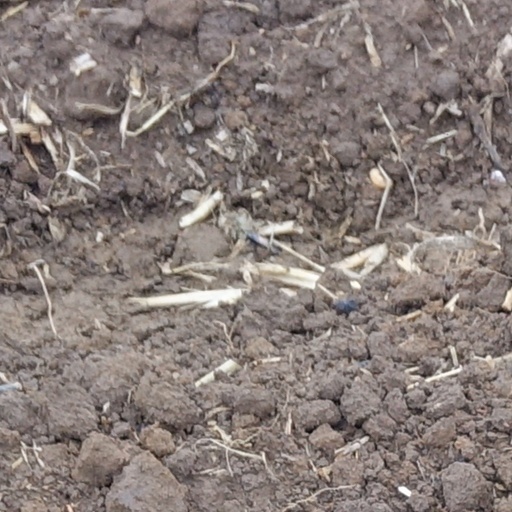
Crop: wheat